Nalakhyan

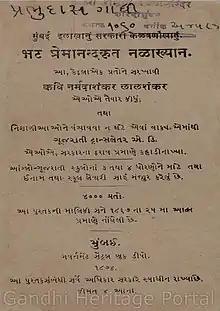
Title page of "Nalakhyan", edited and published by Narmad in 1874

Nalakhyan (English: "The Tale of Nala") is a medieval Gujarati "akhyana" (long narrative poem), written by 17th-century Gujarati poet Premanand Bhatt (1649–1714). One of Premanand's most popular works, it retells the story of the mythical Hindu king Nala and his queen Damayanti. Through the machinations of Kali, an embodiment of the forces of evil, Nala and Damayanti are sent into exile, separated, and each subjected to a series of trials and reversals. Finally, when with Kali departs, they are reunited and restored to their former happiness.